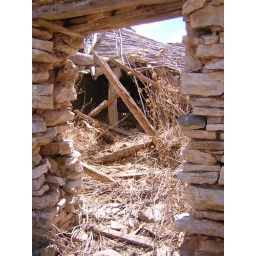
Abstract in stone and grass